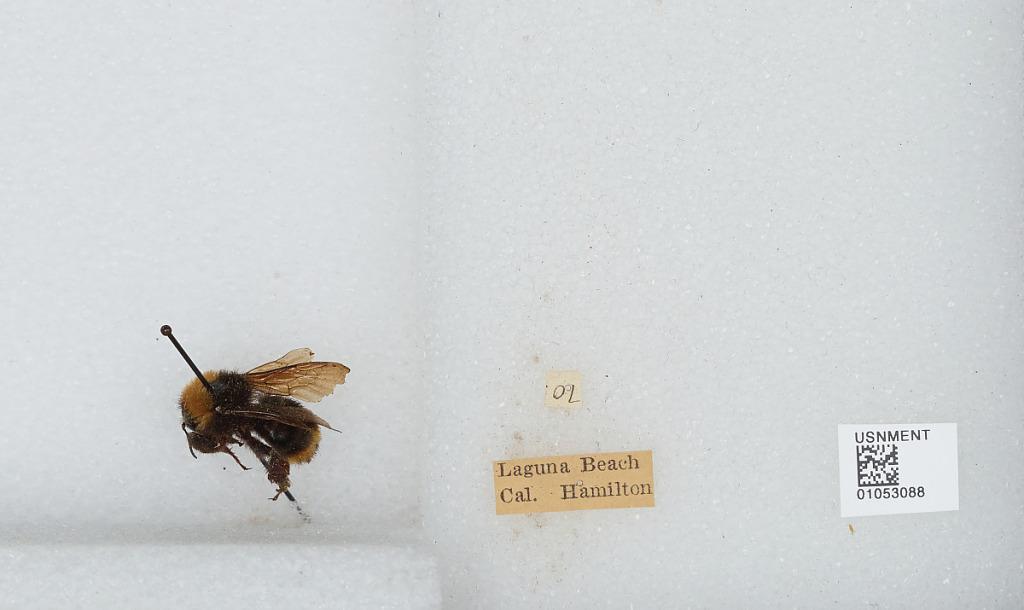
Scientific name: Bombus sp.
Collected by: Hamilton
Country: United States
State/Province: California
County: Orange
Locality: Laguna Beach
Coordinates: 33.5314, -117.769